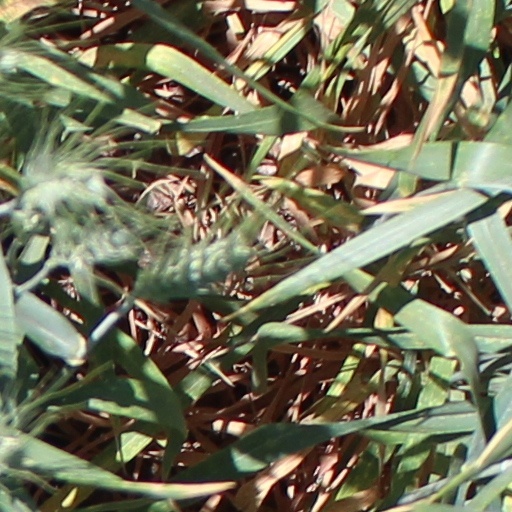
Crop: wheat